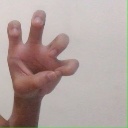
अक्षर: छ